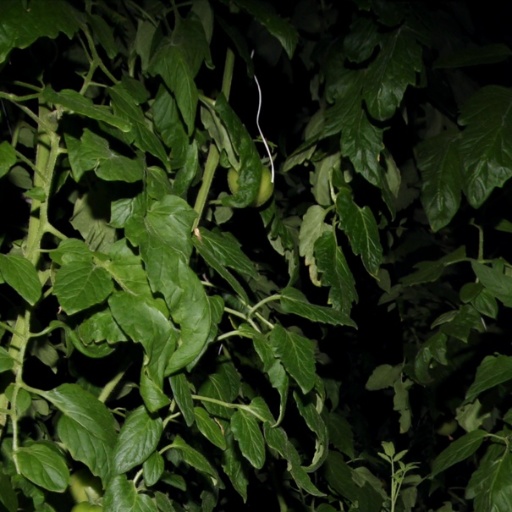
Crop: tomato